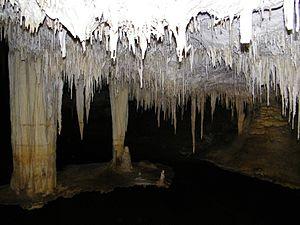
Margaret River est une ville située sur la côte méridionale de l'Australie-Occidentale, à 277 km au sud-sud-est de Perth, à 9 km à l'intérieur des terres et à mi distance entre cap Naturaliste et cap Leeuwin.